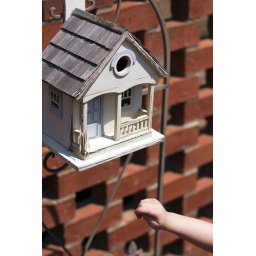
Sophie reaches for the weathered bird house in Uncle Bill's gardens.